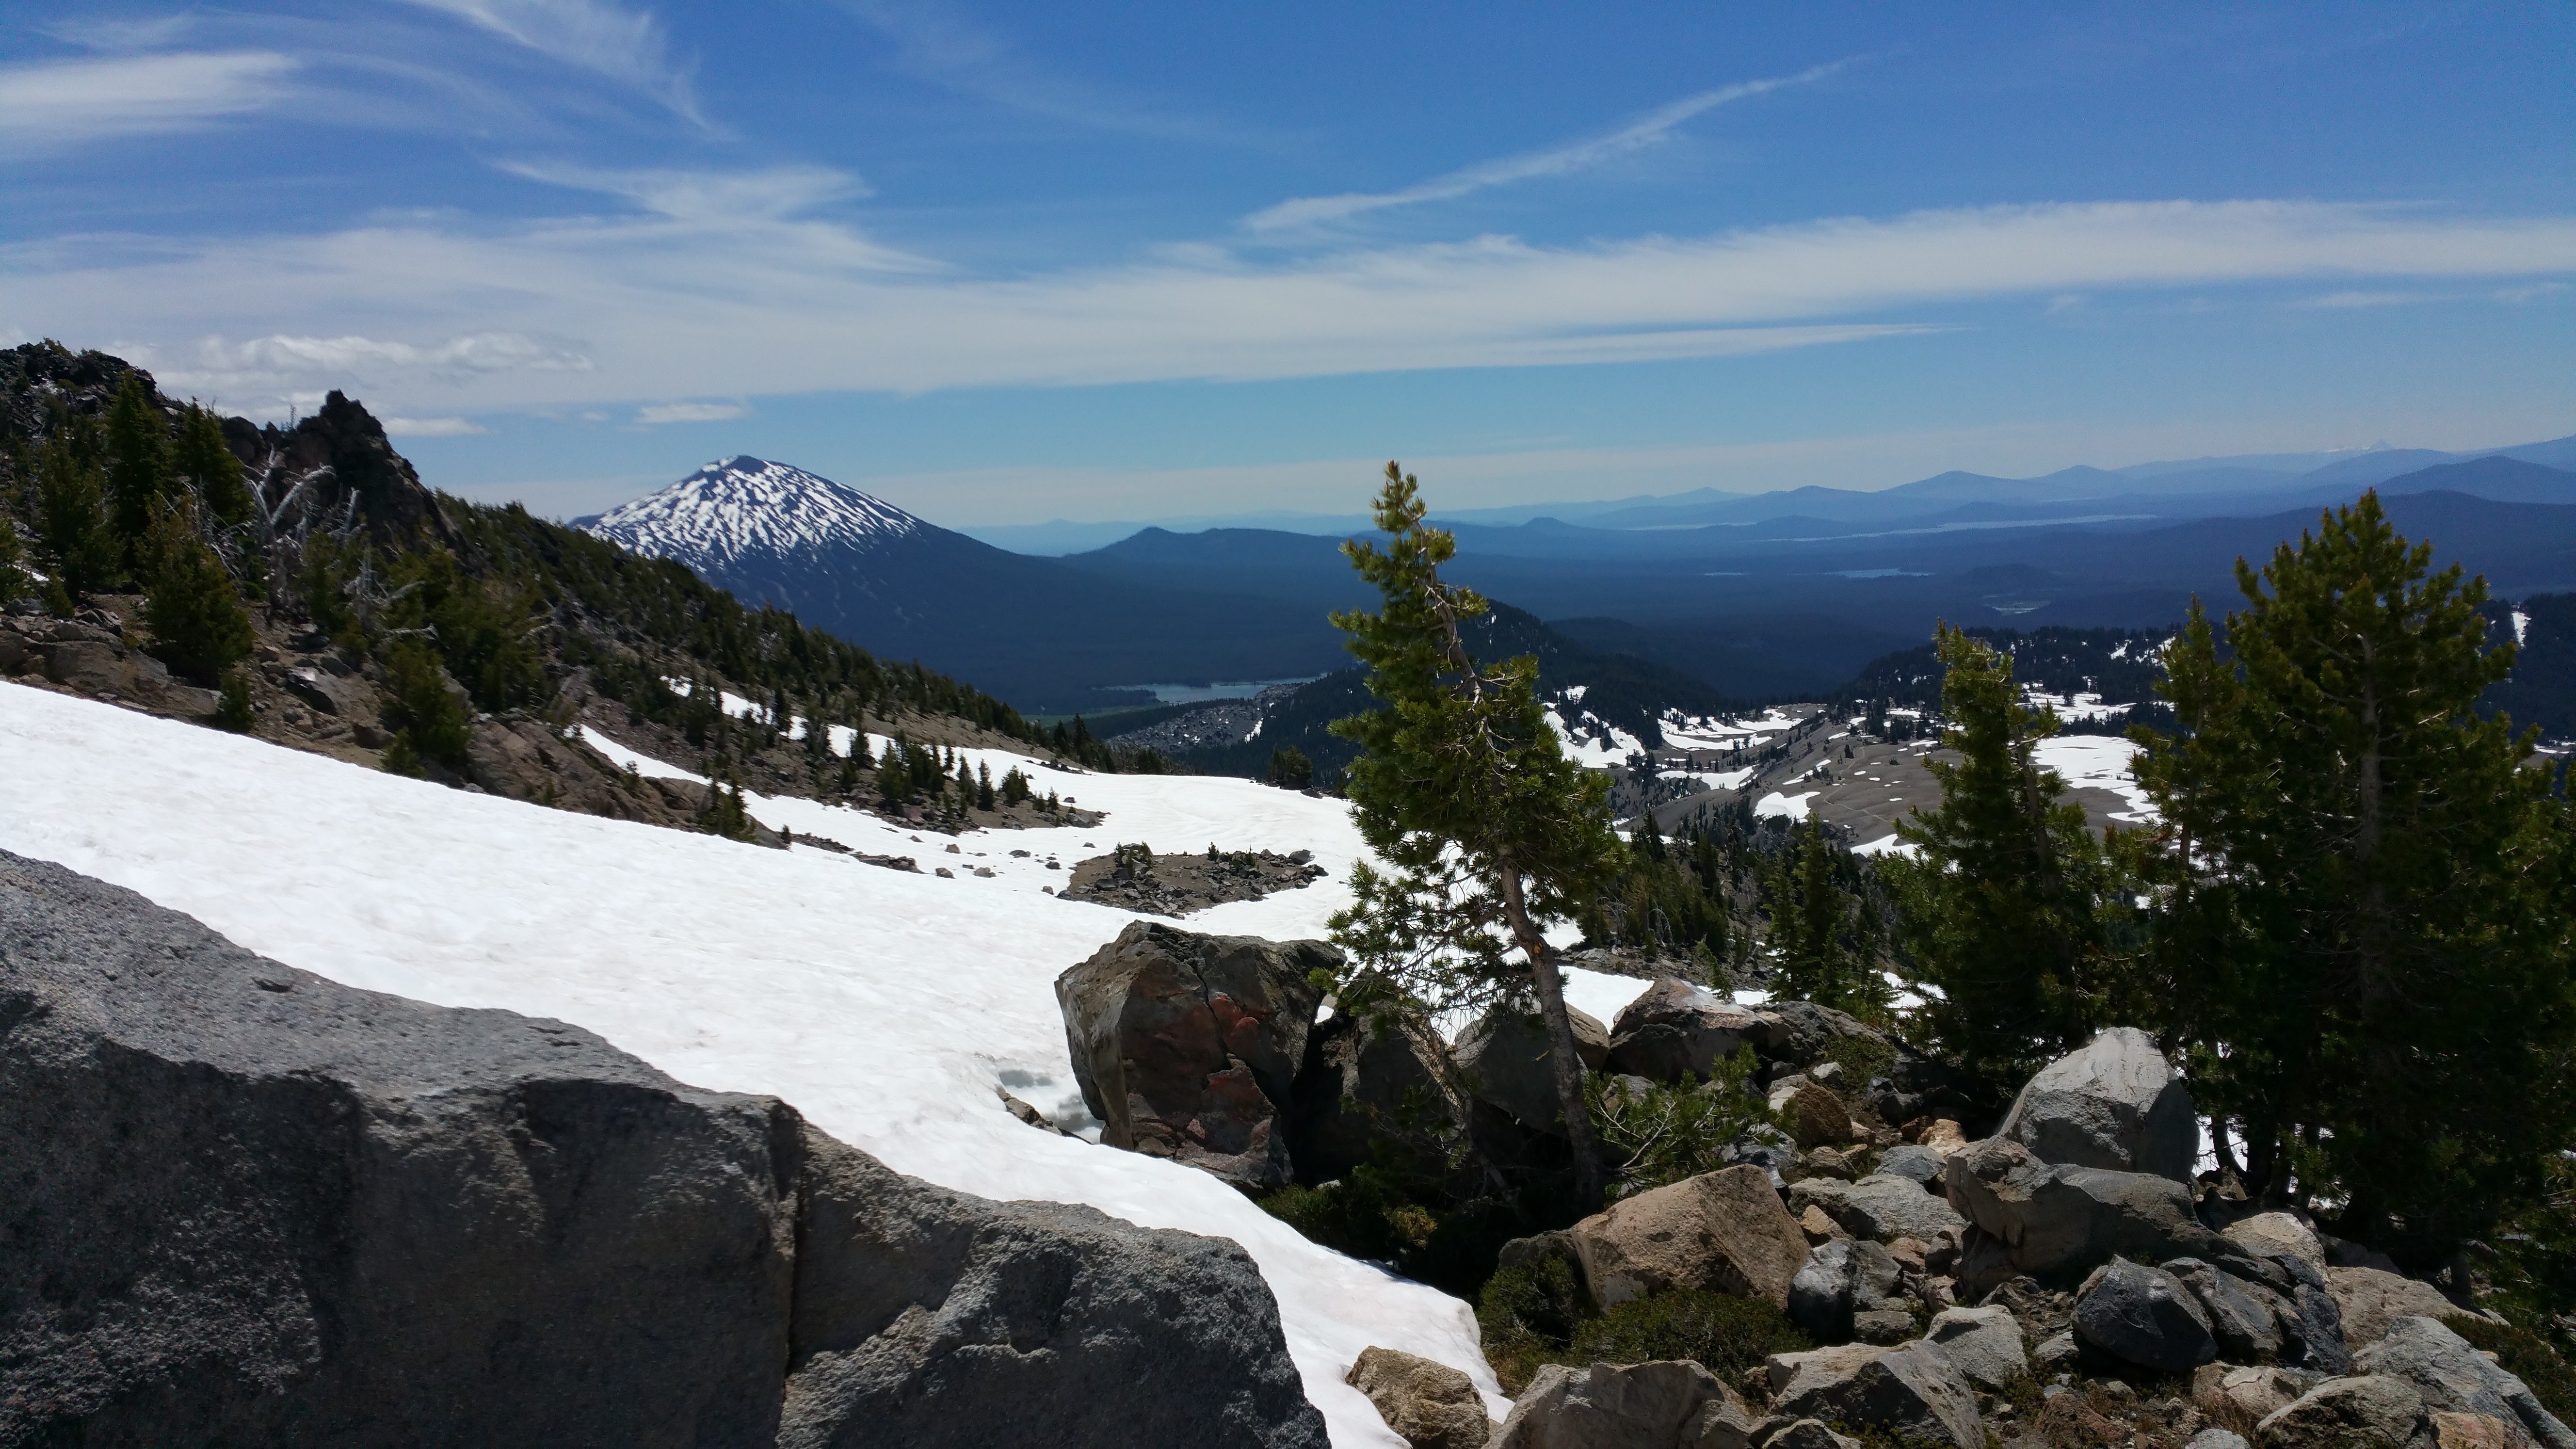
nature, wilderness, walking, mountain, snow, hiking, trail, adventure, valley, mountain range, ridge, summit, mountaineering, alps, backpacking, plateau, fell, cirque, oregon, landform, mountain pass, three sisters, geographical feature, mountainous landforms, geological phenomenon